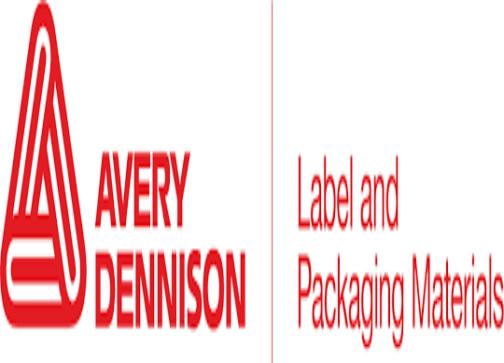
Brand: avery dennison-2
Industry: Others